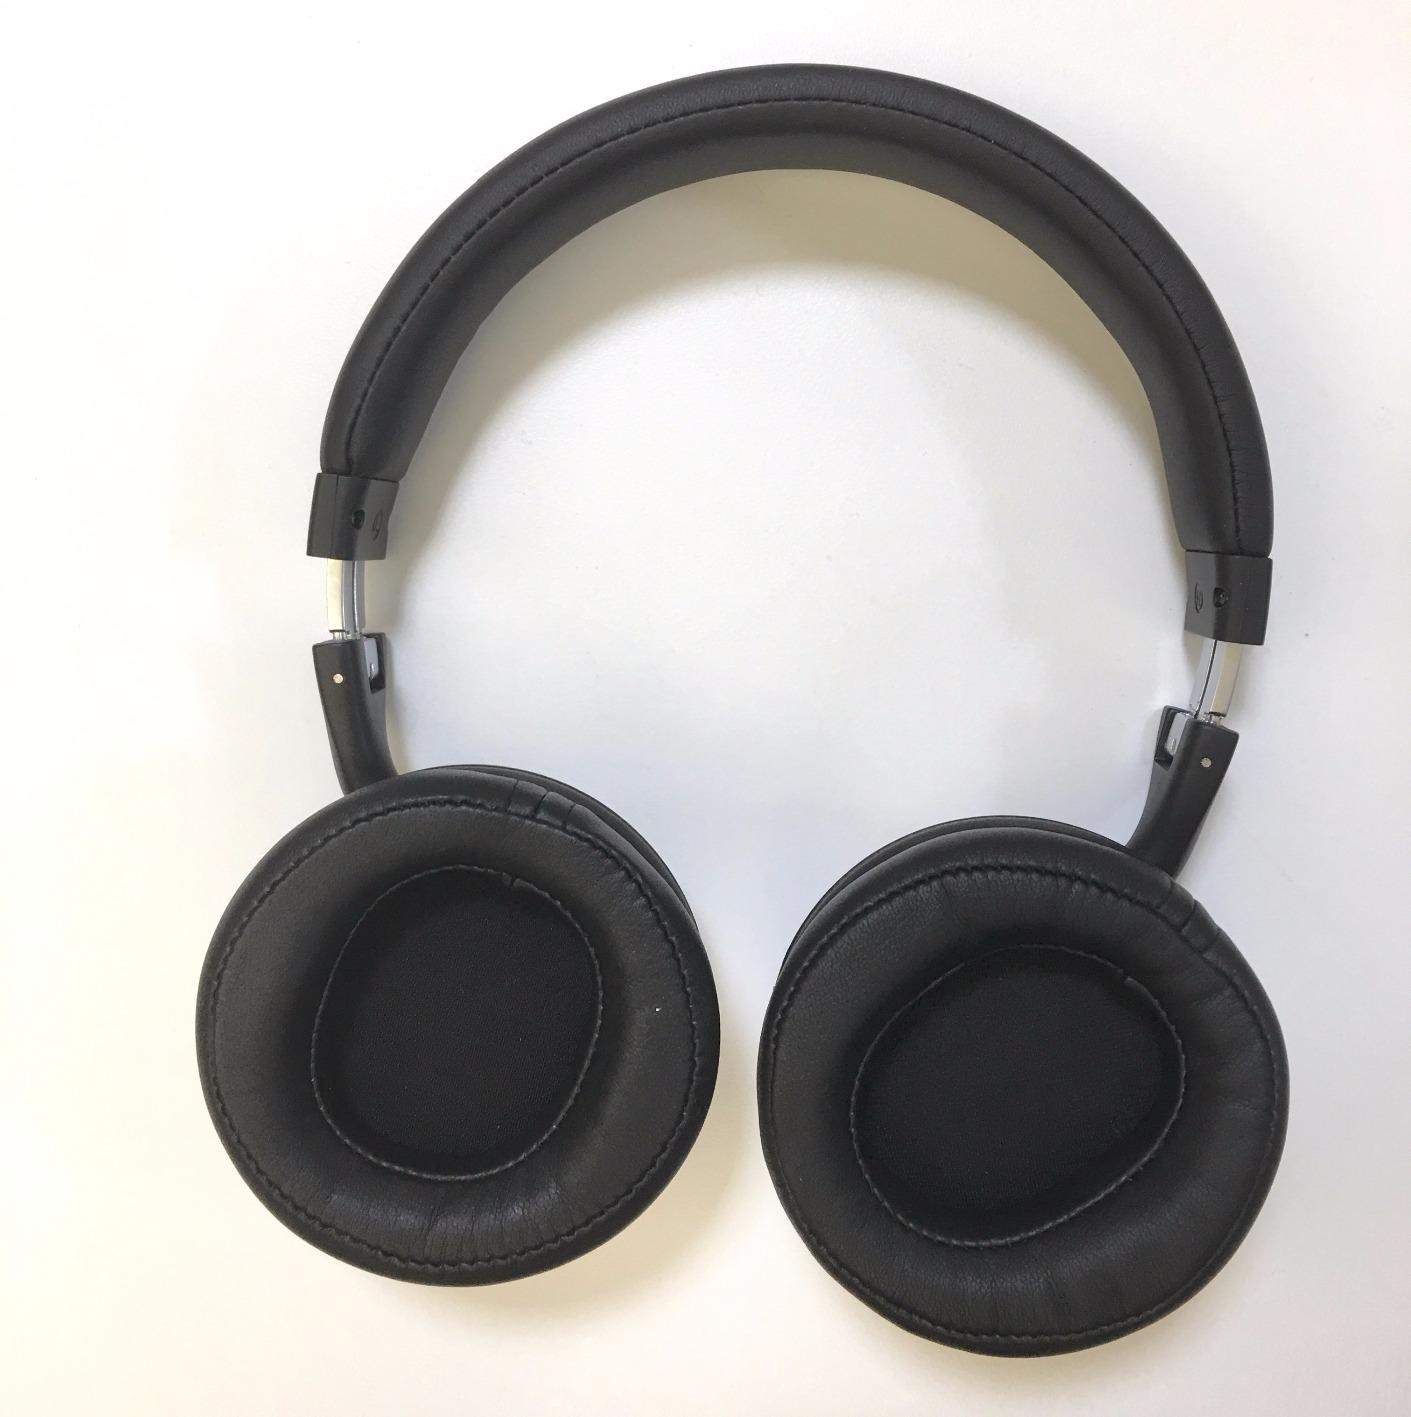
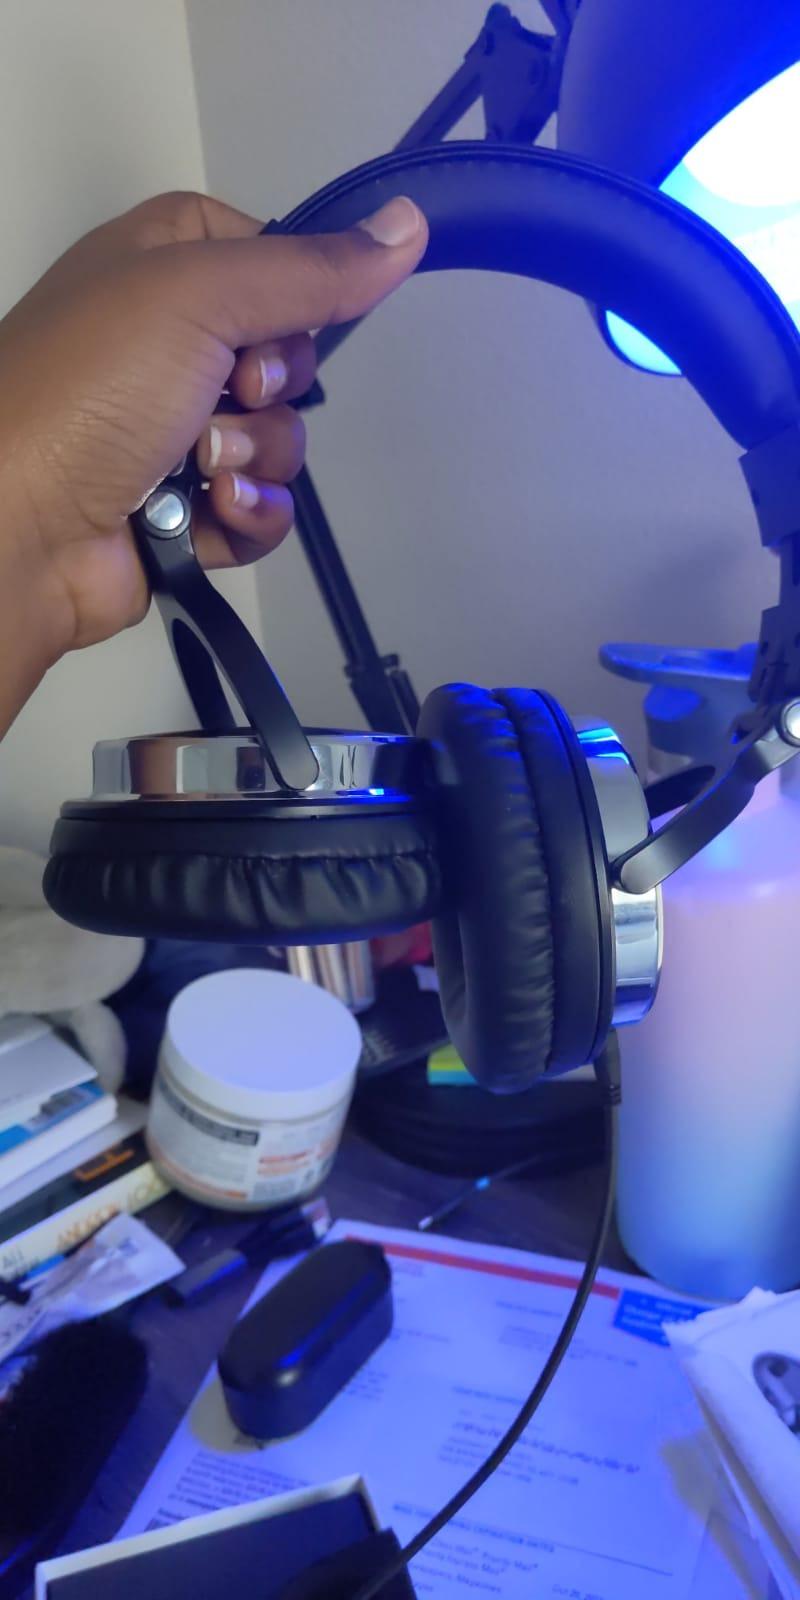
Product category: headphones
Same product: no